M2/M4/M6 (railcar)

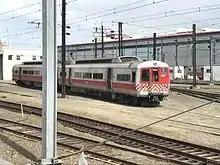
A reserve M2 in the New Haven Yard in April 2017.

The M2 cars were built by a General Electric-led consortium also including the Budd Company, Canadian Vickers, and Avco between 1972 and 1977. Final assembly of the M2 cars using bodies constructed by Budd or Vickers was completed at GE's Transportation Division in Erie, Pennsylvania. The M2 series replaced EMU cars dating from the early 1920s to 1954, including the Pullman 4400-series, which were originally manufactured for (and inherited from) the New York, New Haven & Hartford Railroad.